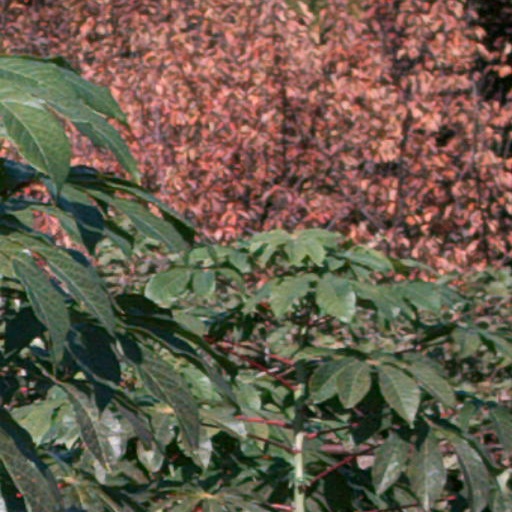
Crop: cassava